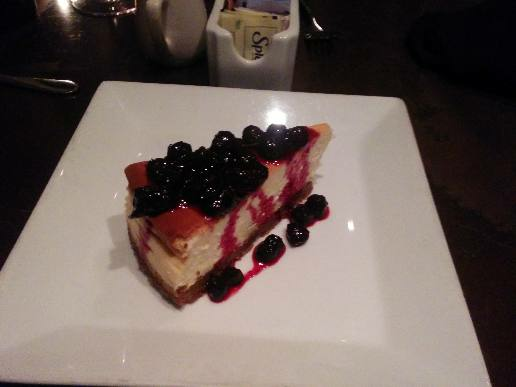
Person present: No